Banana Fish

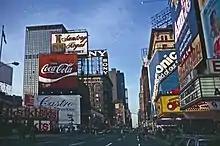
New York City in the 1980s, the primary setting of the series

"Banana Fish" is set in the United States during the mid-1980s, primarily in New York City. Seventeen-year-old street gang leader Ash Lynx cares for his older brother Griffin, a Vietnam War veteran left in a vegetative state following a traumatic combat incident in which he fired on his own squadron and uttered the words "banana fish". One night, Ash witnesses two of his gang members kill a man who instructs Ash to "seek banana fish" before dying. The two gang members tell Ash they were acting on orders from Dino Golzine, the head of the Corsican mafia in New York; Ash was formerly an enforcer and child sex slave to Golzine, having been groomed from a young age to become the eventual heir to his criminal enterprise.